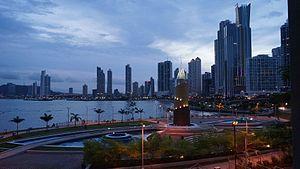
Le rio Matasnillo est un fleuve de la République du Panama situé dans la province de Panama.